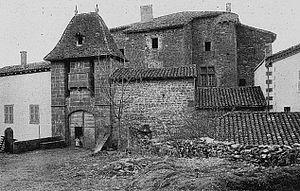
Dictionnaire illustré des communes du département du Rhône. Tome 1 / par MM. E. de Rolland et D. Clouzet.